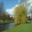
Label: willow_tree